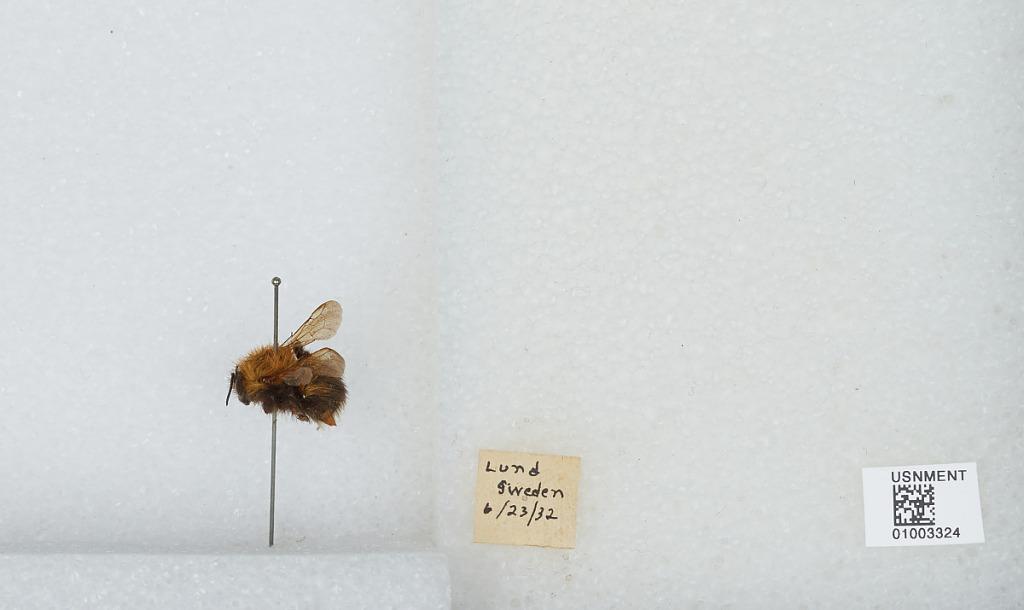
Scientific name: Bombus (Pyrobombus) hypnorum hypnorum (Linnaeus)
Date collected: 1932-6-23
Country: Sweden
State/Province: Skåne
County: Lund
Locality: Lund
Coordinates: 55.7039, 13.195